Ricardo Llorca

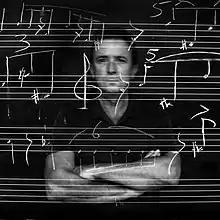
Image by Marie Therese de Belder

Ricardo Llorca (born 1958, Alicante) is a Spanish-American composer based in New York City since 1988. Llorca is a Juilliard School graduate and a faculty member of "The Juilliard School of Music Evening Division" since 1995. In addition, he is a Composer-in-residence for the New York-based contemporary dance company Henning Rübsam's Sensedance " and a composer-in-residence of NYOS ("The New York Opera Society") since 2008. His work includes operas such as "Las Horas Vacías" ("The Empty Hours") and the opera "Tres Sombreros de Copa " ("Three Top Hats"). Llorca is also a composer of symphonic, chamber, choral, and music for theater, movies, and television. Some of Ricardo Llorca's sources for his thematic inspiration are taken from his Mediterranean roots, mixed with elements of contemporary music.